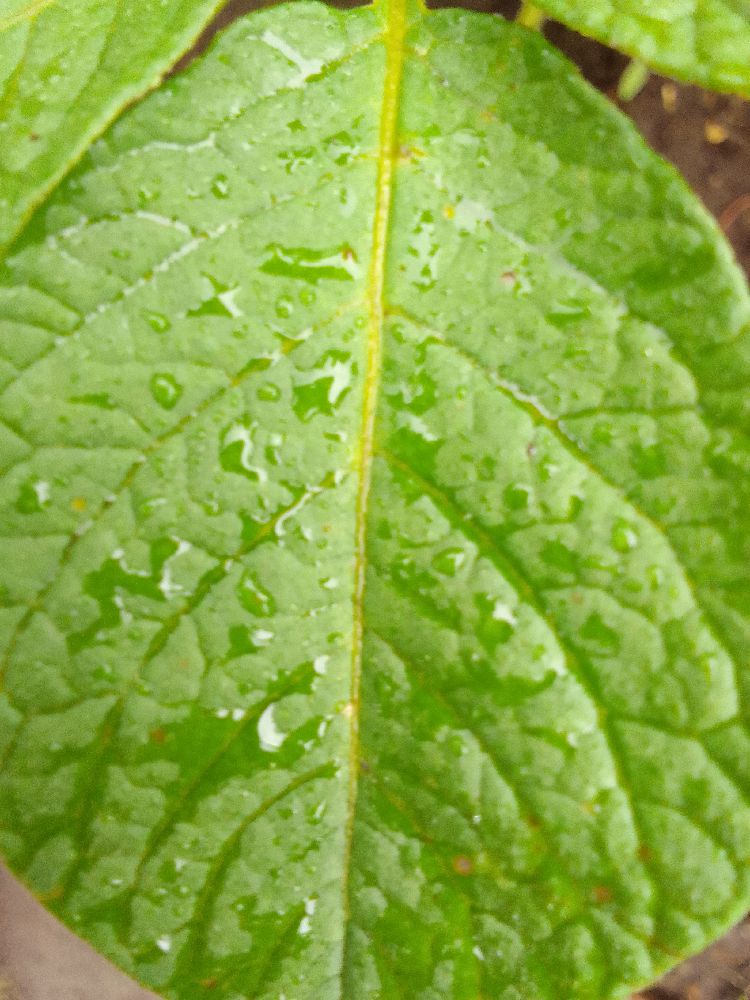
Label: Healthy